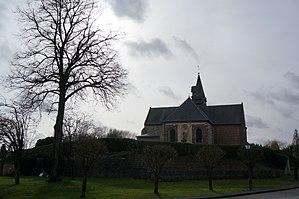
Prise de vue de Bois-lès-Pargny.
L'église Saint-Rémi de Bois-lès-Pargny est une église située à Bois-lès-Pargny, en France.
Bois-lès-Pargny est une commune française située dans le département de l'Aisne, en région Hauts-de-France.